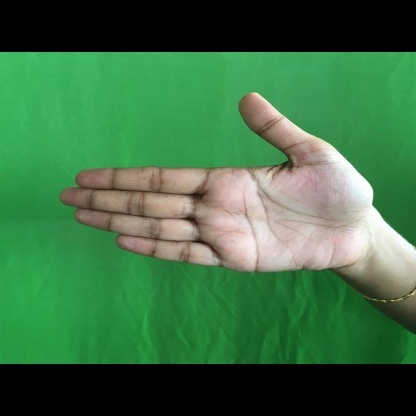
Mudra: Ardhachandran